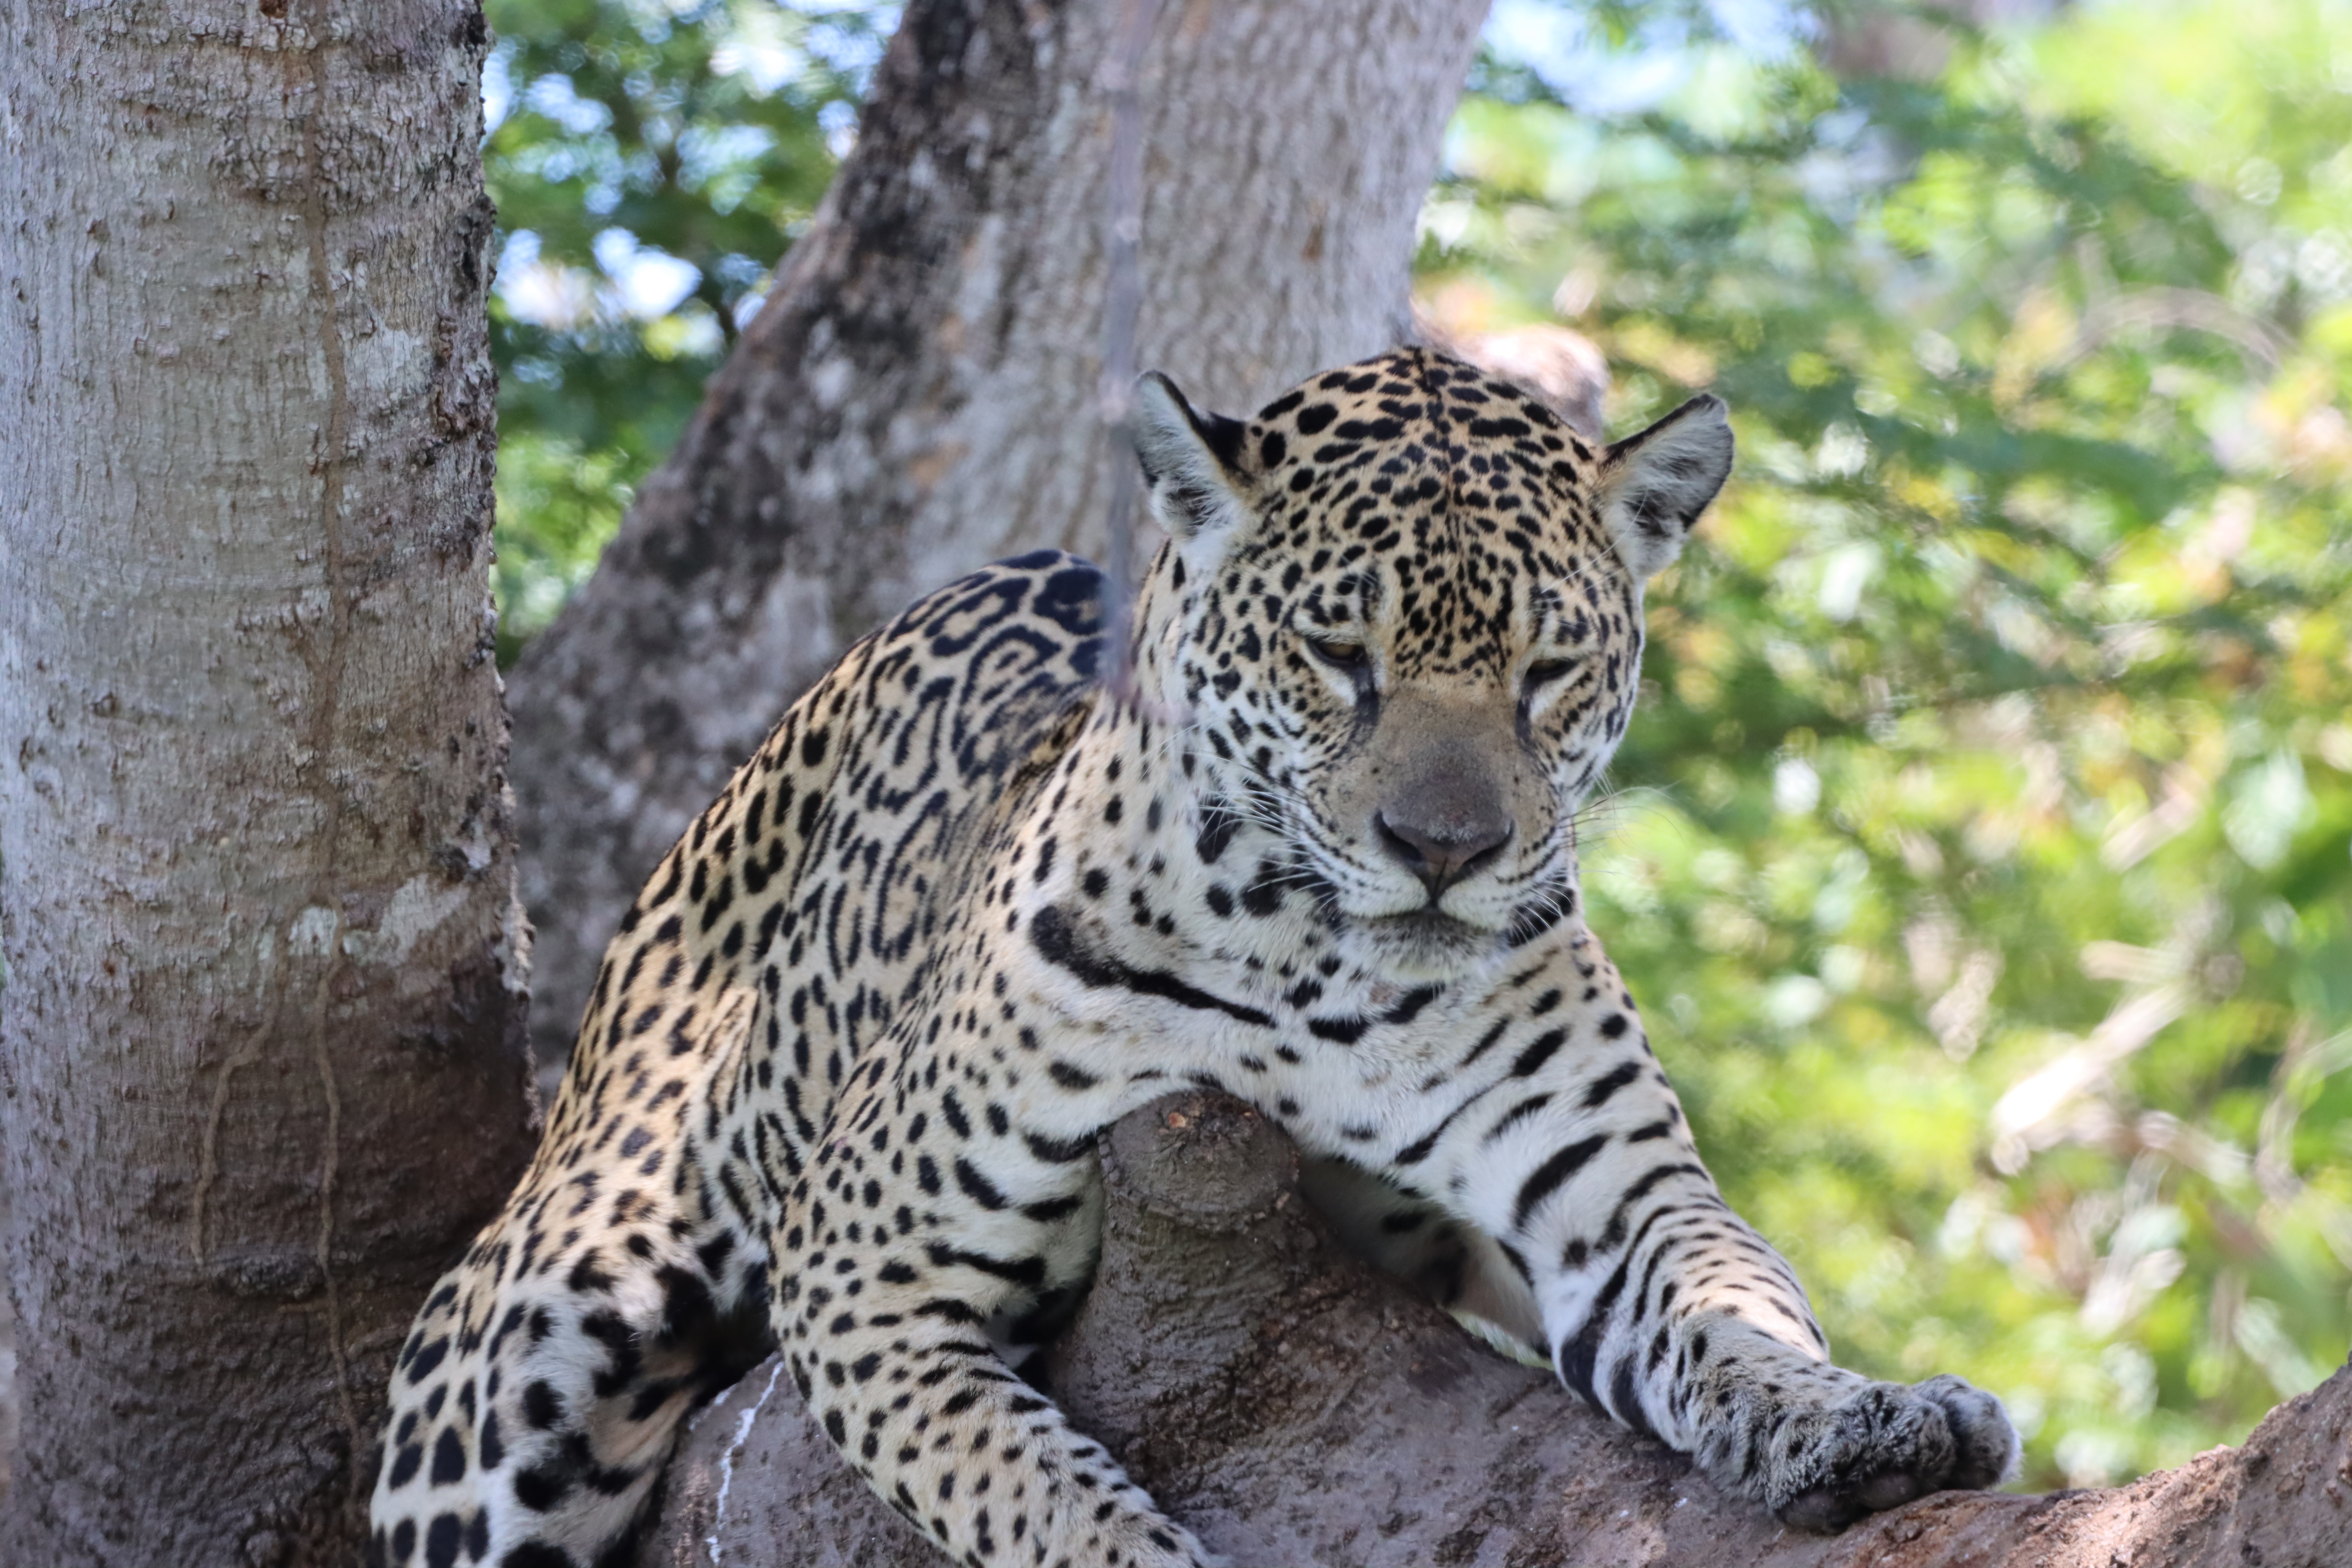
Jaguar: Medrosa